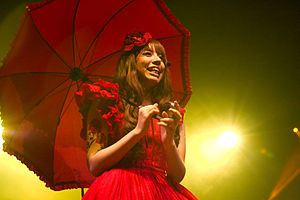
Kanon Wakeshima
Kanon Wakeshima på Japan Expo 2009 in Paris
Kanon Wakeshima er en japansk sanger og Cellist. Hendes debutalbum fra 2009 Shinshoku Dolce og det i 2010 opfølgende Album Lolitawork Libretto blev produceret af den kendte japanske musiker Mana. Ved siden af sin karriere som musiker virker hun også som billedkunstner, bl.a. med udgangspunkt i eventyr af H.C.Andersen og brødrene Grimm.